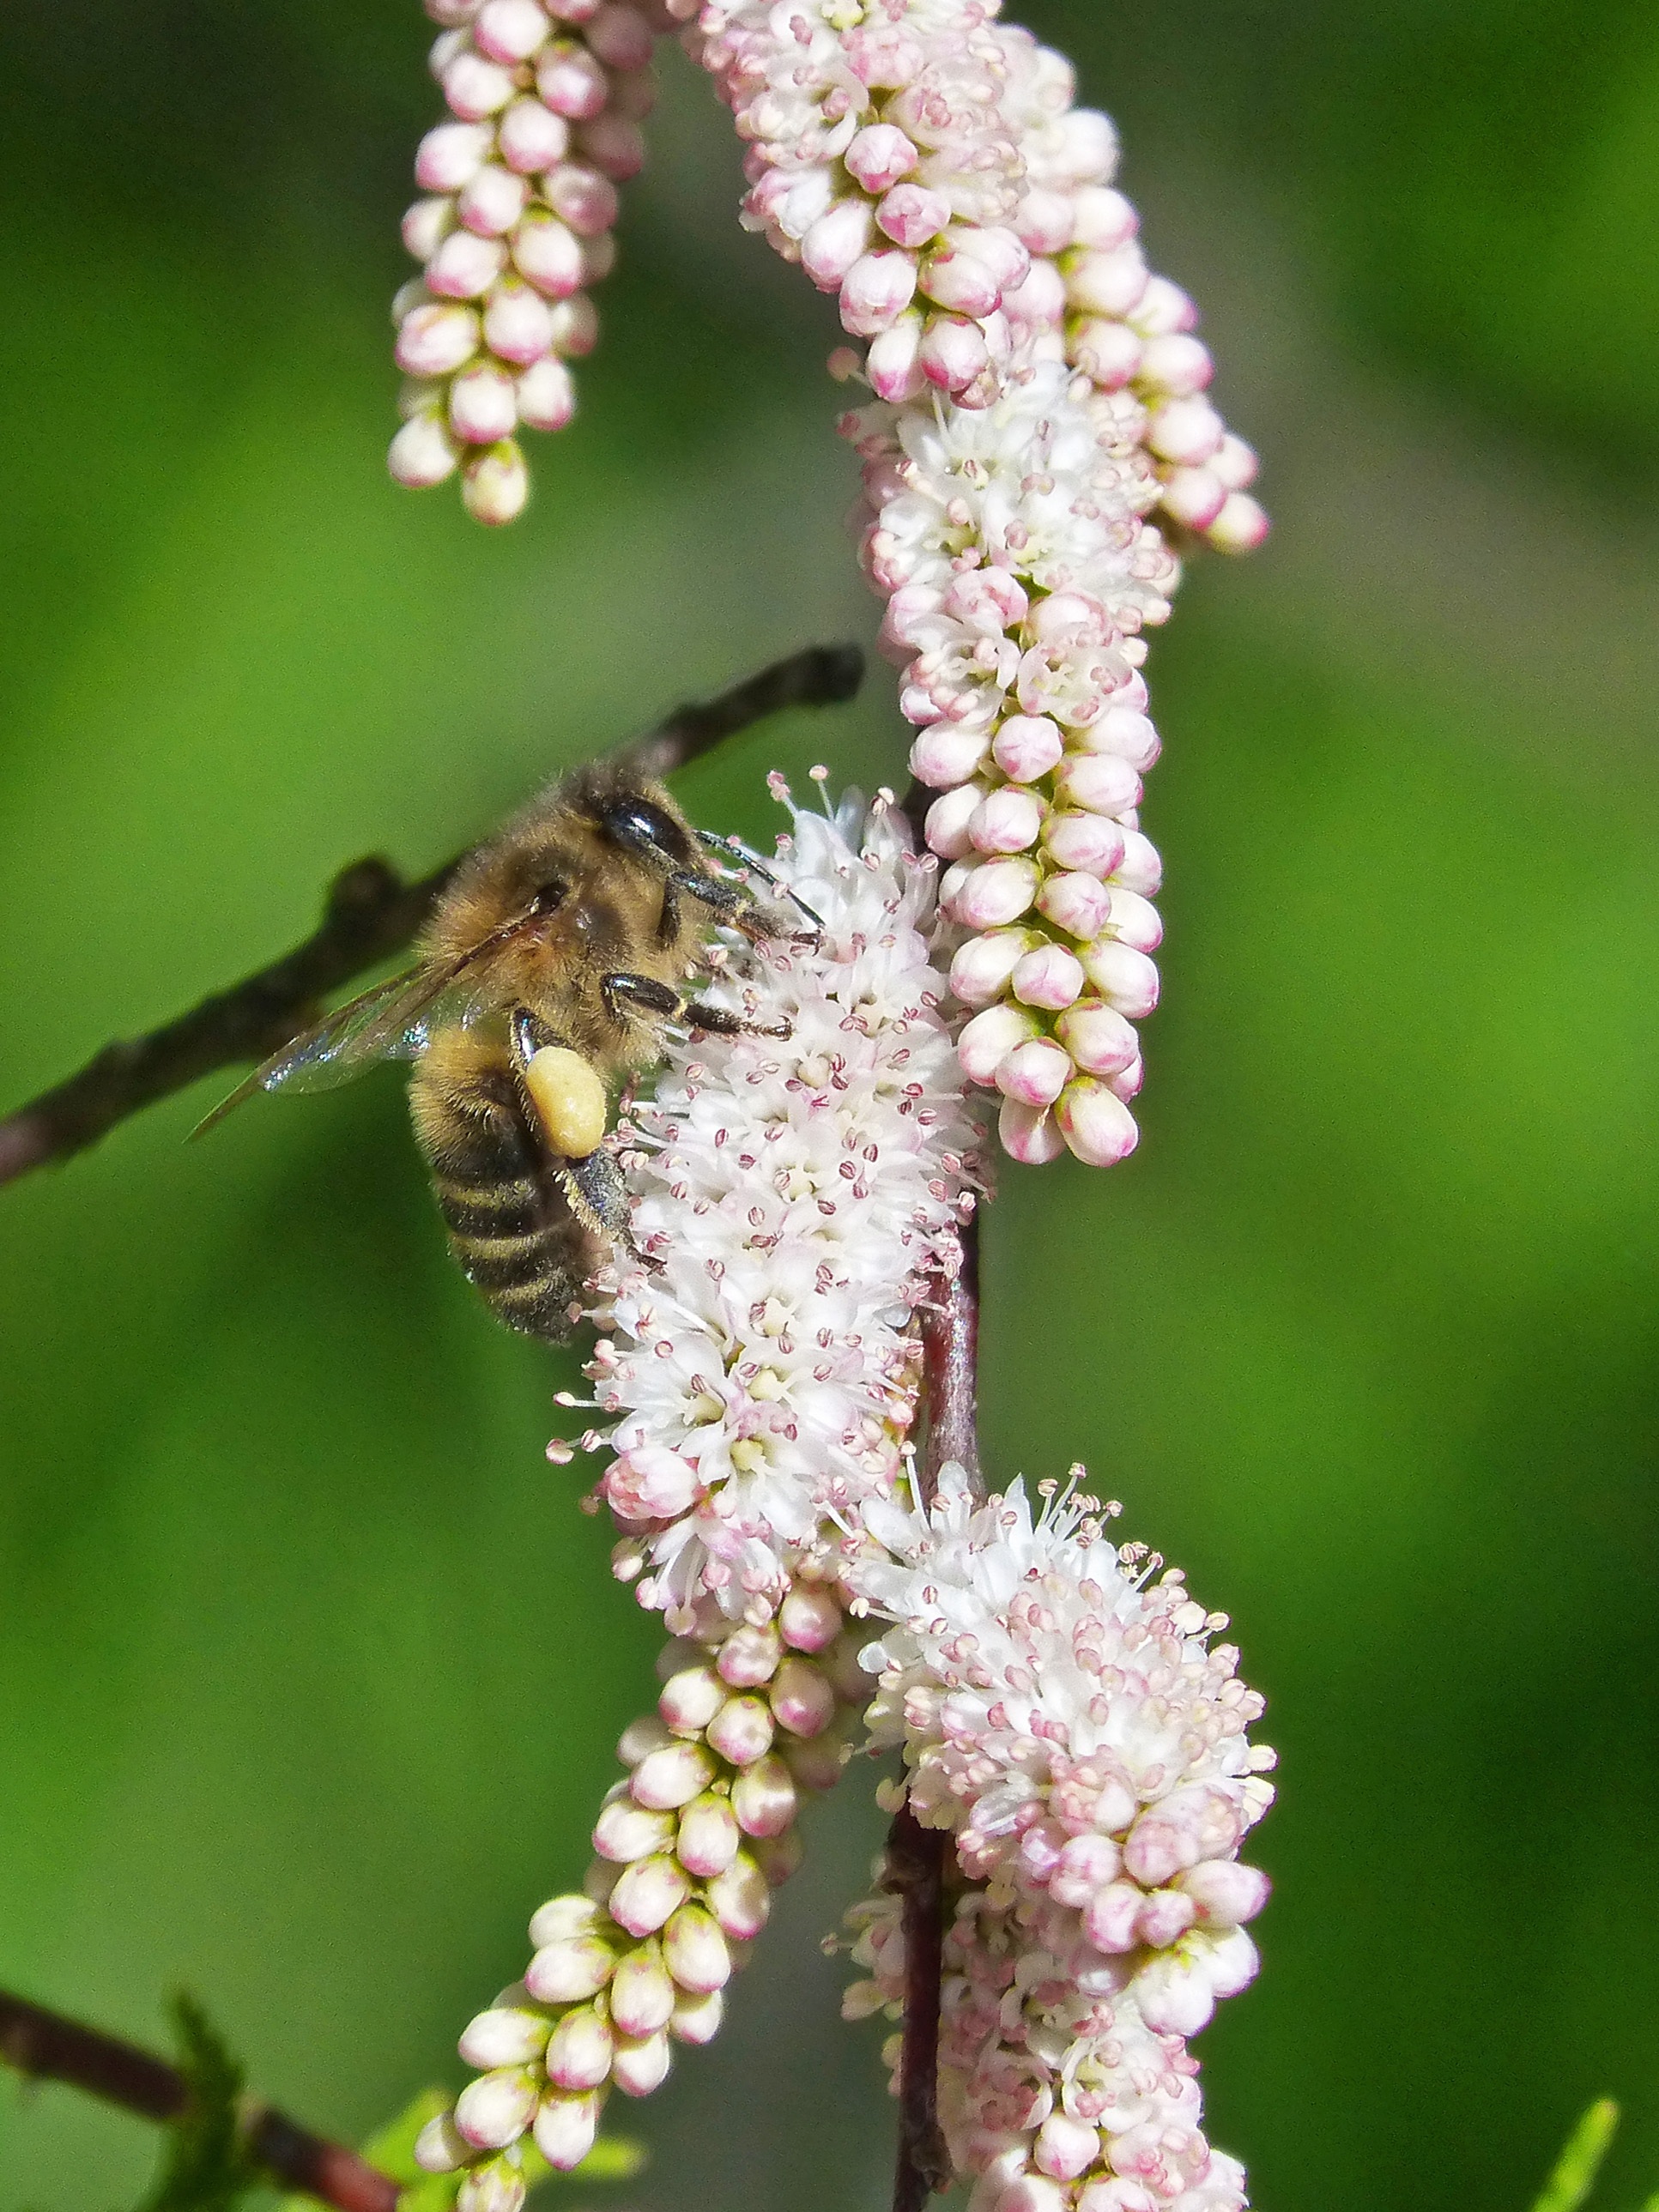
branch, blossom, plant, flower, pollen, produce, insect, botany, flora, fauna, invertebrate, wildflower, flowers, close up, shrub, bee, beauty, detail, pest, nectar, macro photography, flowering plant, honey bee, libar, land plant, membrane winged insect